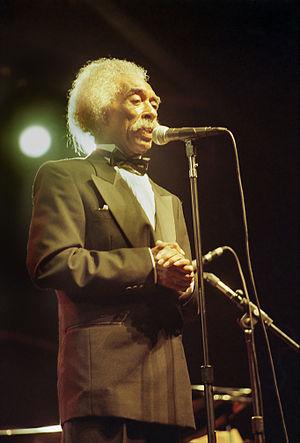
Gerald Wilson est un musicien américain de jazz, né le 4 septembre 1918 et mort le 8 septembre 2014. Il est connu en tant que trompettiste, chef d'orchestre, compositeur, arrangeur et enseignant.